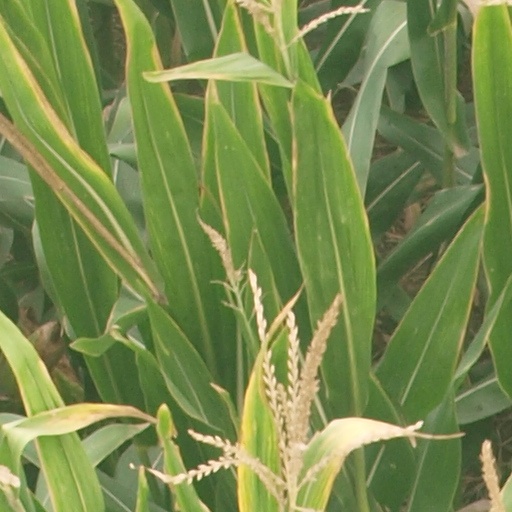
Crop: maize; corn